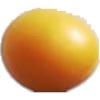
Label: Cherry Wax Yellow 1